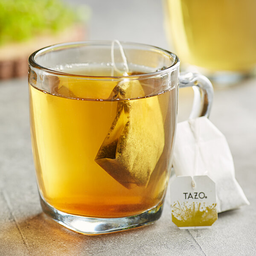
Label: trash